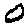
Label: 0